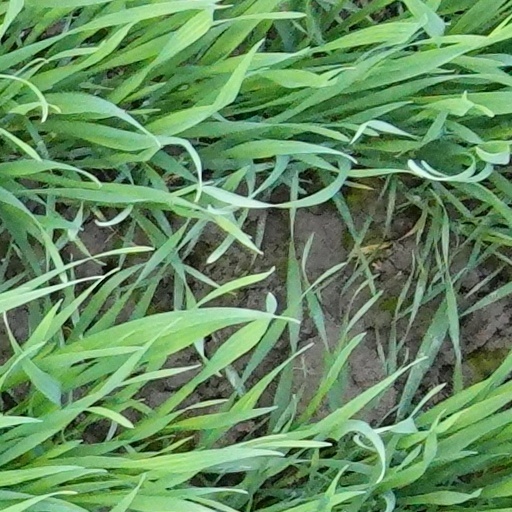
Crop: wheat